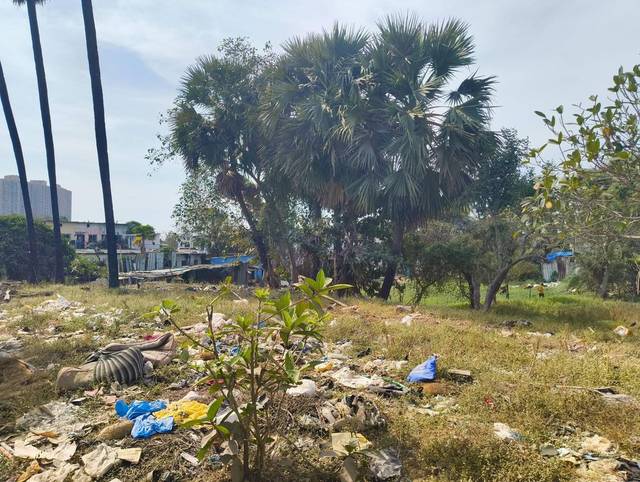
Region: India
Coordinates: 19.206, 72.818